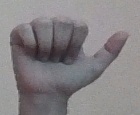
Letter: dhad